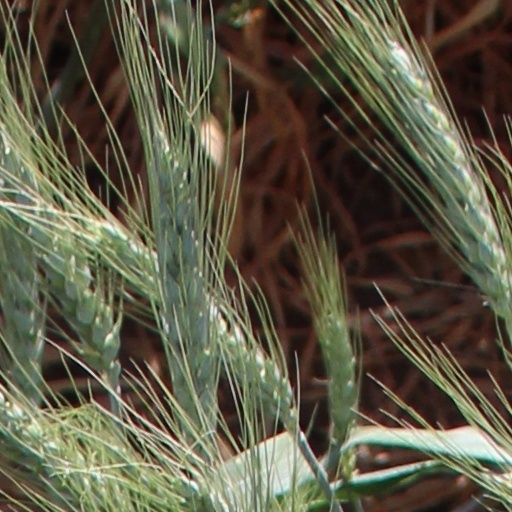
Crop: wheat